Harry Morley

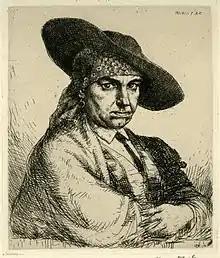
Morley's etched "Self Portrait" 1923 & 28

Harry Morley (5 April 1881 – 18 September 1943) was a British painter, etcher and engraver known for his classical and mythological compositions.